Prateek Kuhad

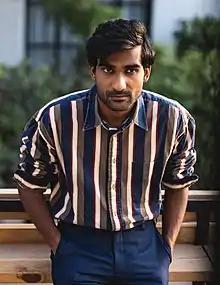
Kuhad in 2018

Prateek Kuhad (born March 3, 1990) is an Indian singer-songwriter and musician who makes independent music in Hindi and English. He is best known for his track "Kasoor" and "Co2".